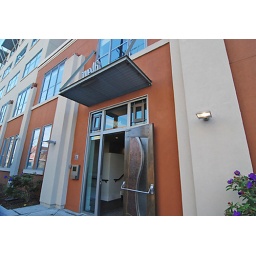
Stunning metal and glasswork lobby door and accent windows by local artist, Michael Bondi